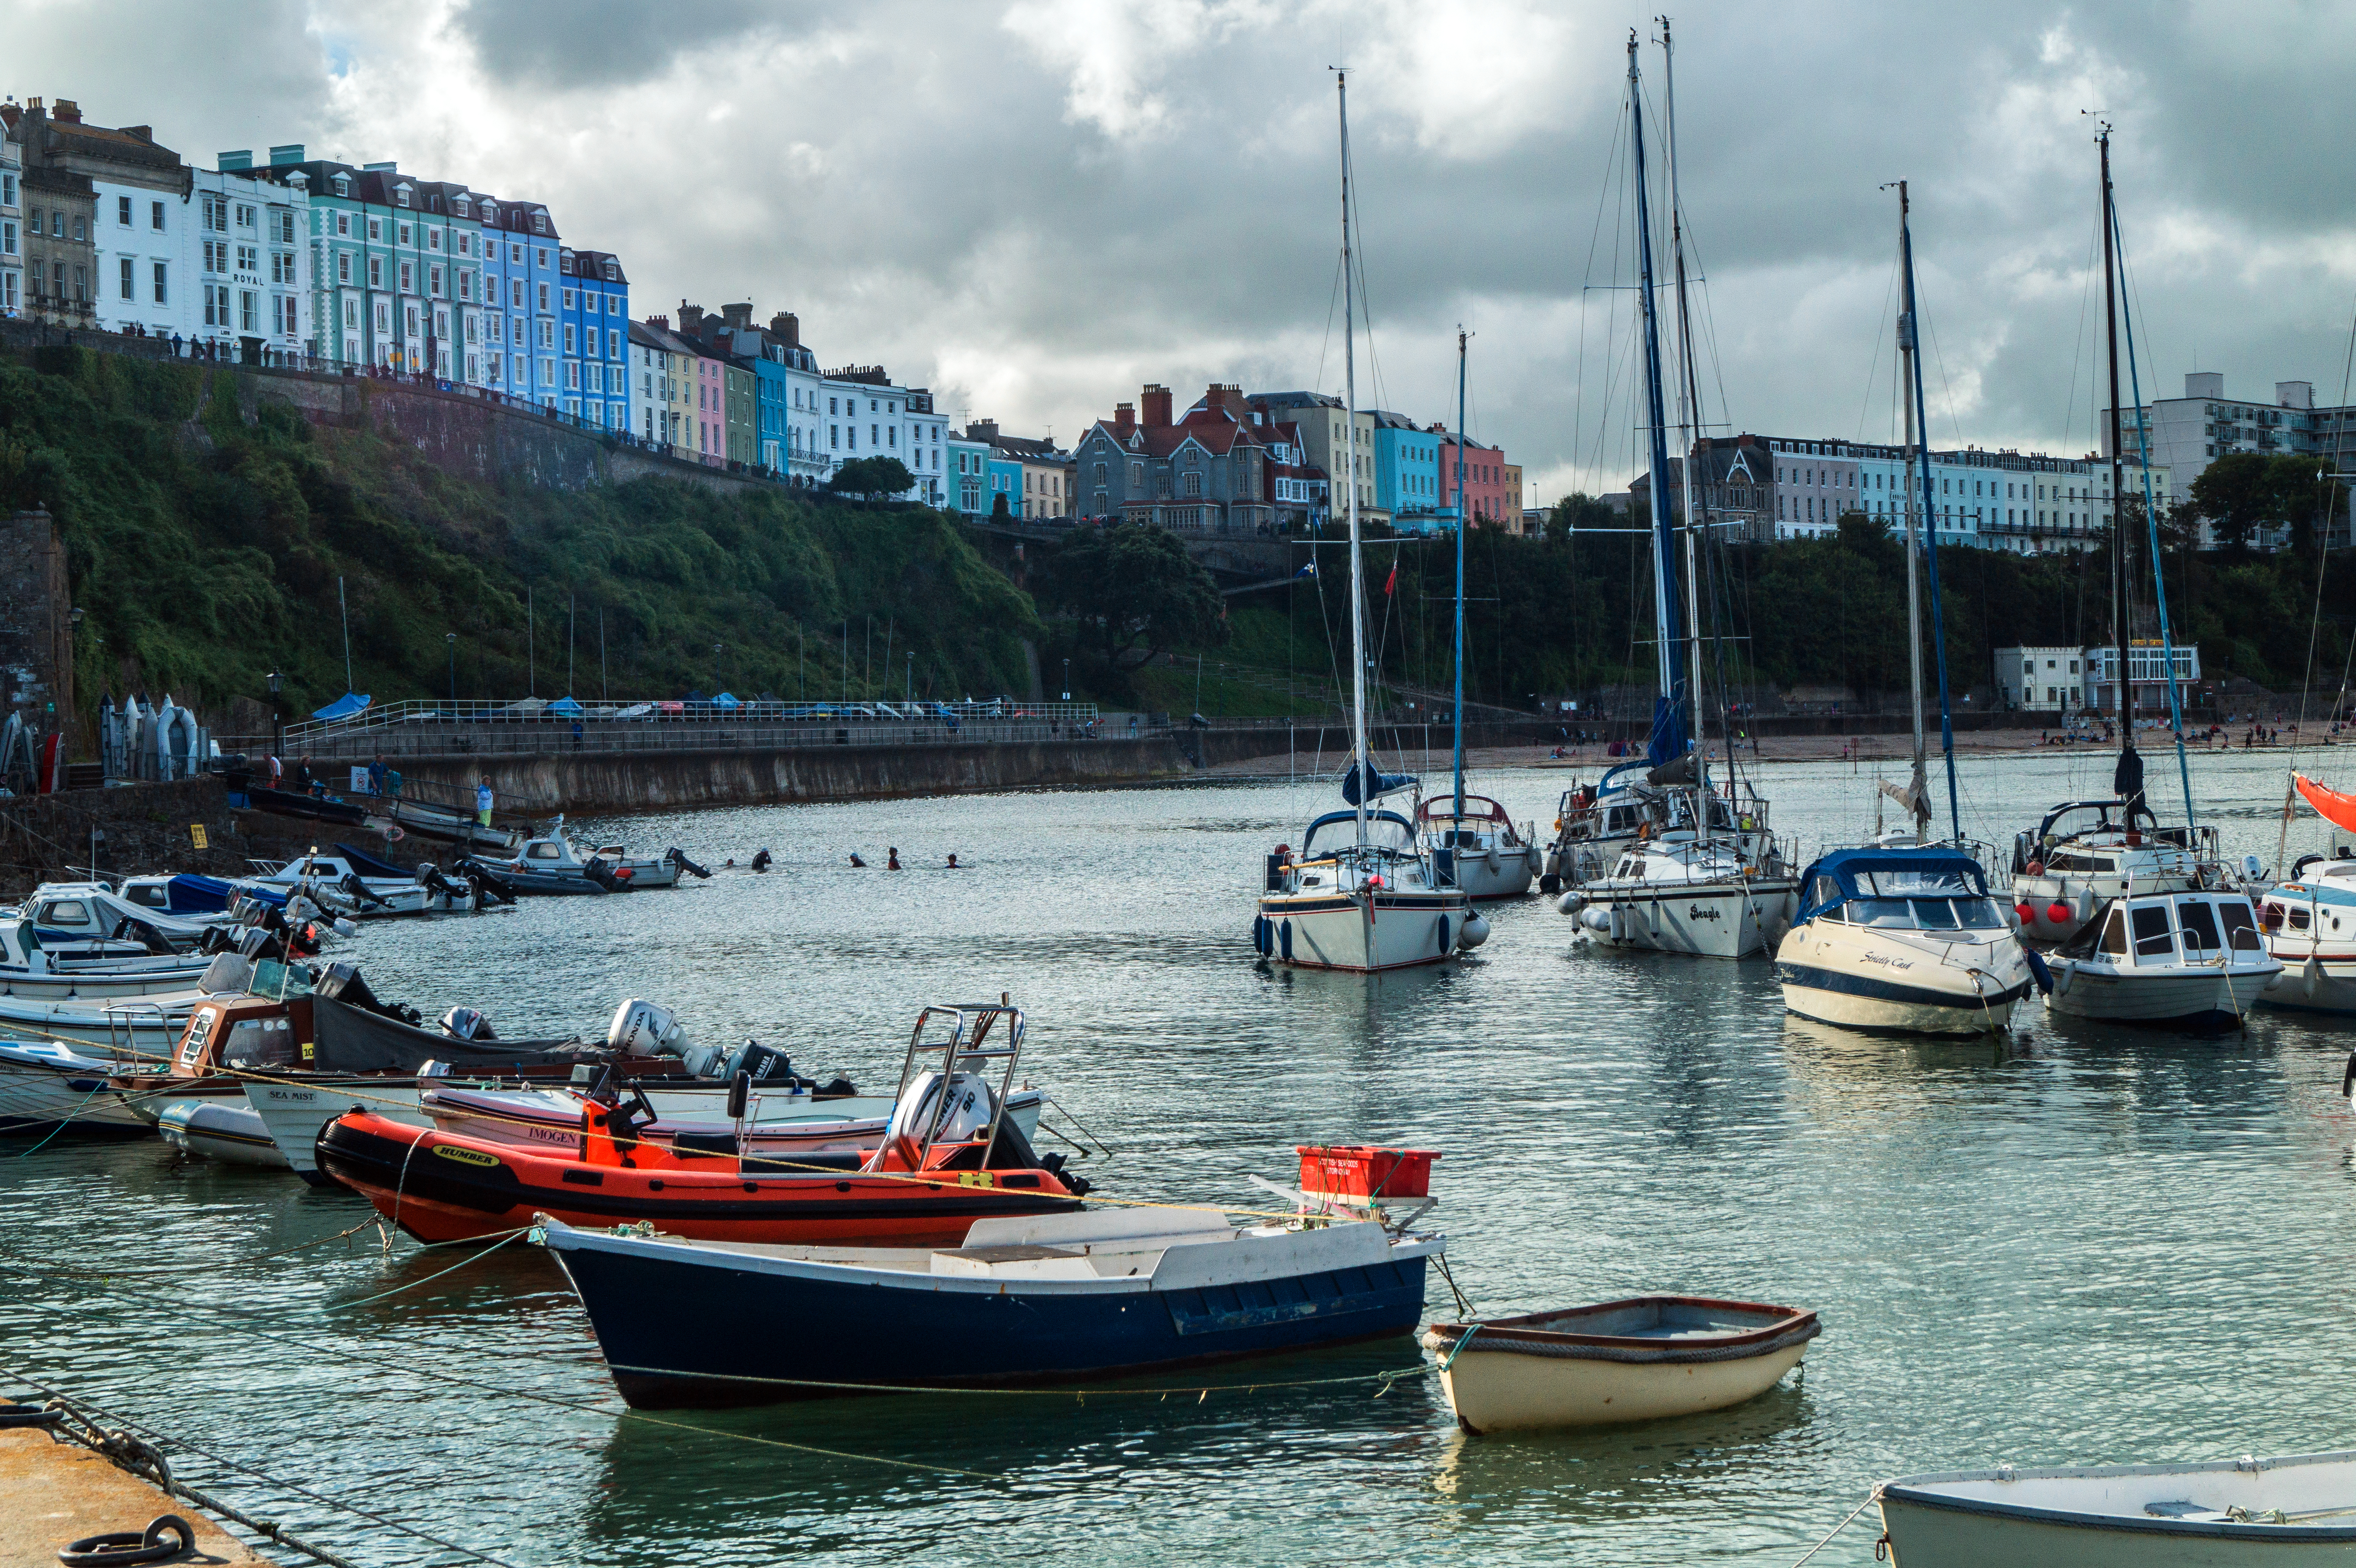
sea, coast, water, dock, boat, vehicle, bay, harbor, marina, port, waterway, boating, watercraft